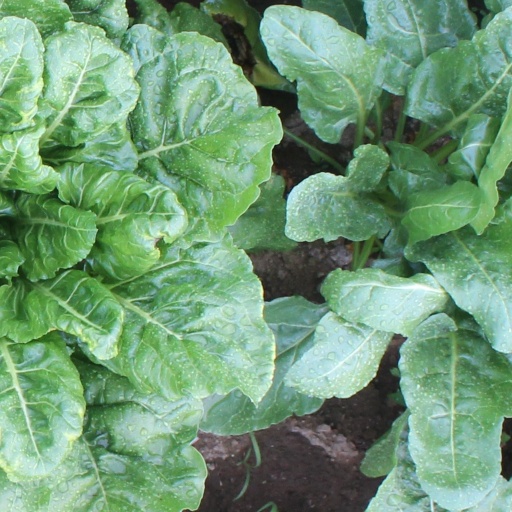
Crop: sugar beet